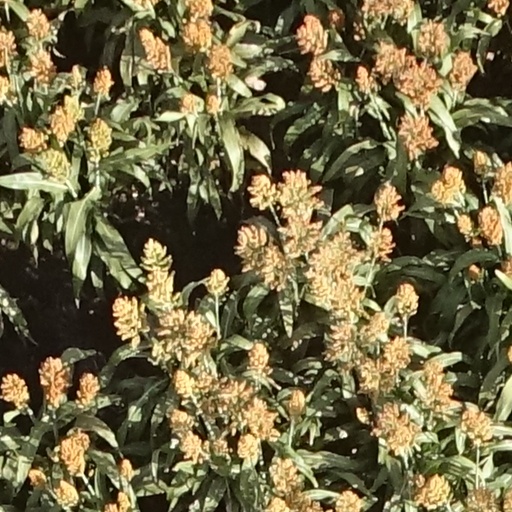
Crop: sorghum